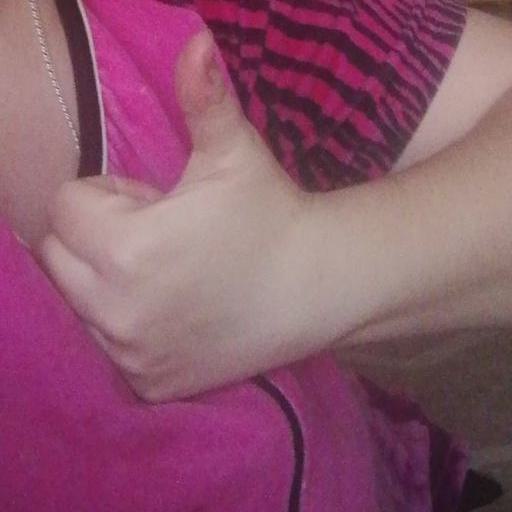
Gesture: like